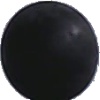
Label: blue_grape